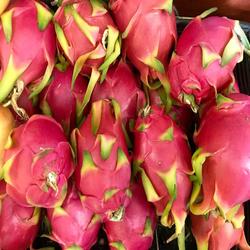
Label: Dragonfruit